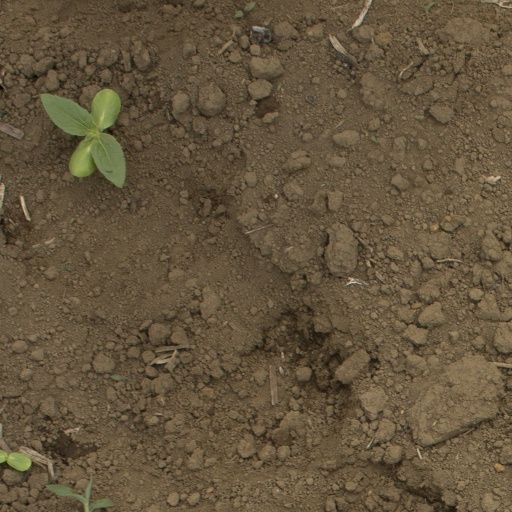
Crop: Jerusalem artichoke